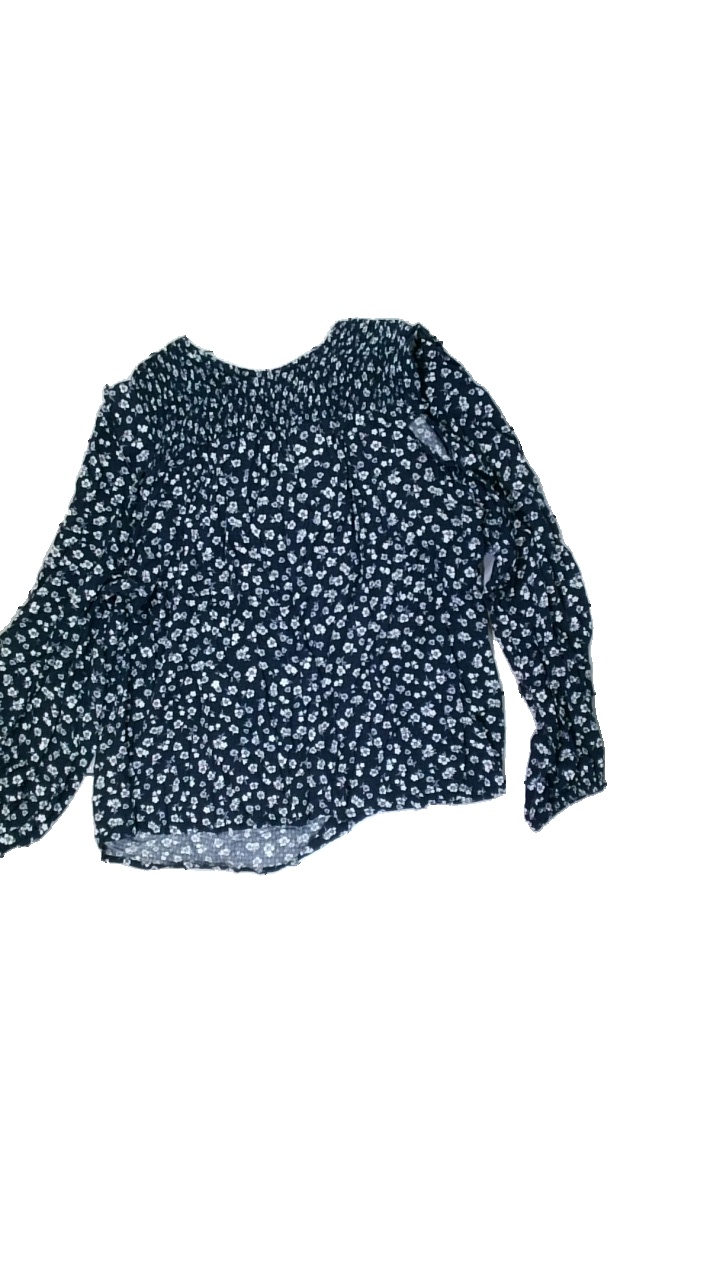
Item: Blouse (Ladies)
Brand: Kappahl
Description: puled threads
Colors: Blue, White
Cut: Regular
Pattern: Floral print
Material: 100% Viscose
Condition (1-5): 2
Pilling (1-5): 5
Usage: Recycle
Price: <50